Telewizja Polsat

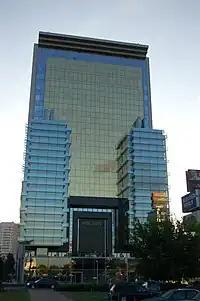
Polsat building in Warsaw.

The Polsat group operates Polsat Box one of the main providers of digital multichannel television in Poland. It is the fourth largest digital platform in Europe and the largest in Central and Eastern Europe. The service is distributed over the Hot Bird satellite and includes a mix of free to air and encrypted channels requiring a subscription for minimum 50 złoty.